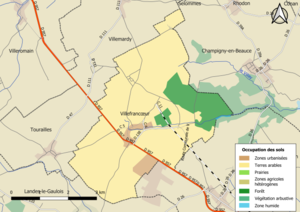
Carte des infrastructures et de l’occupation des sols en 2018 de la commune de fr:Villefrancœur (France).
Villefrancœur est une commune française située dans le département de Loir-et-Cher, en région Centre-Val de Loire.